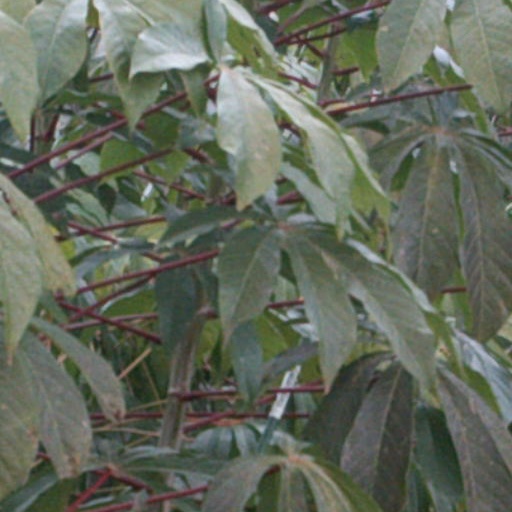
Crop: cassava